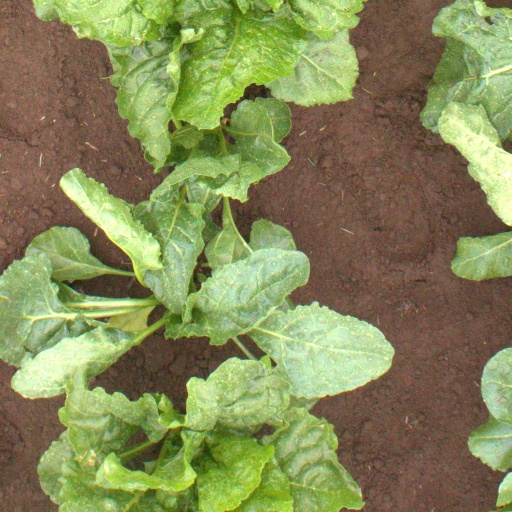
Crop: sugar beet